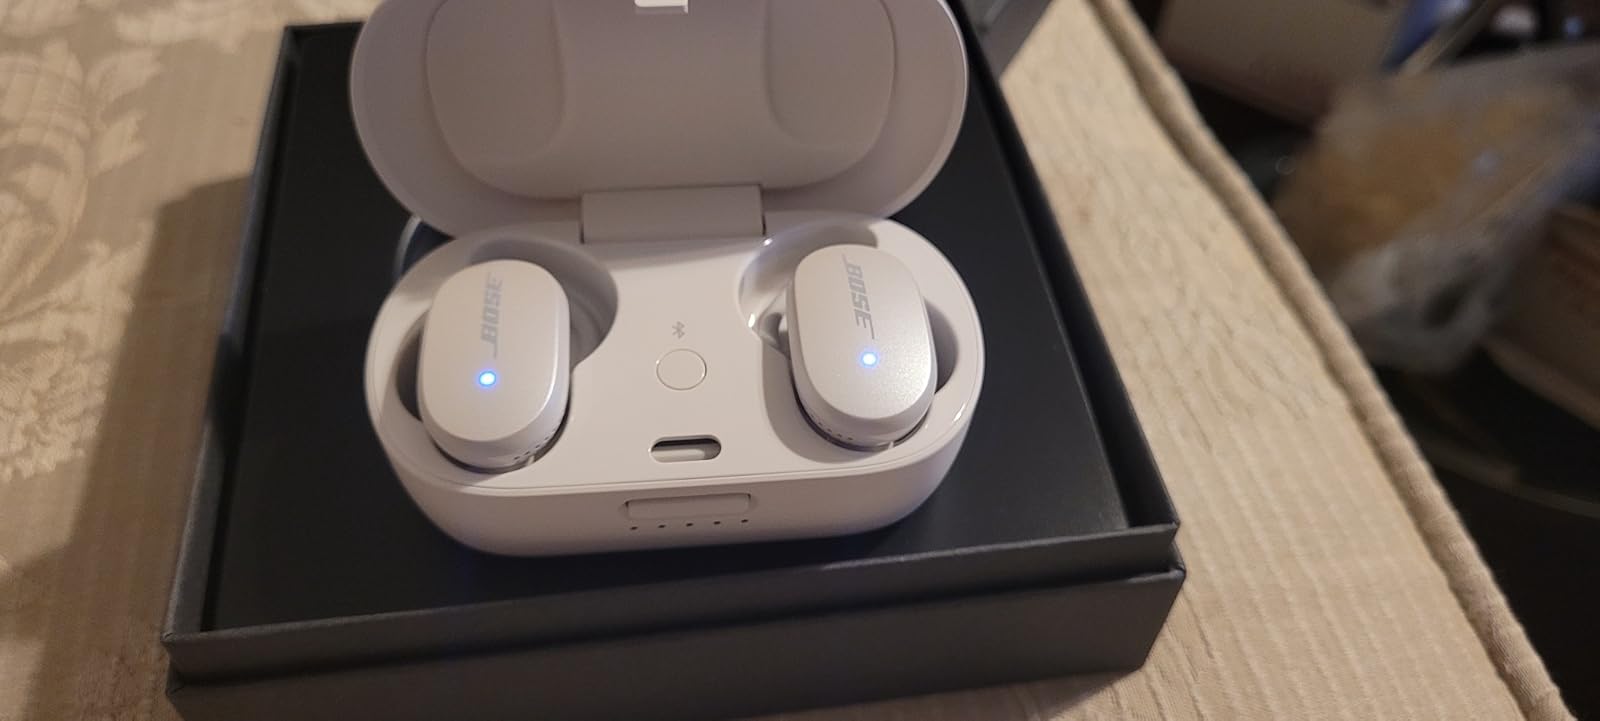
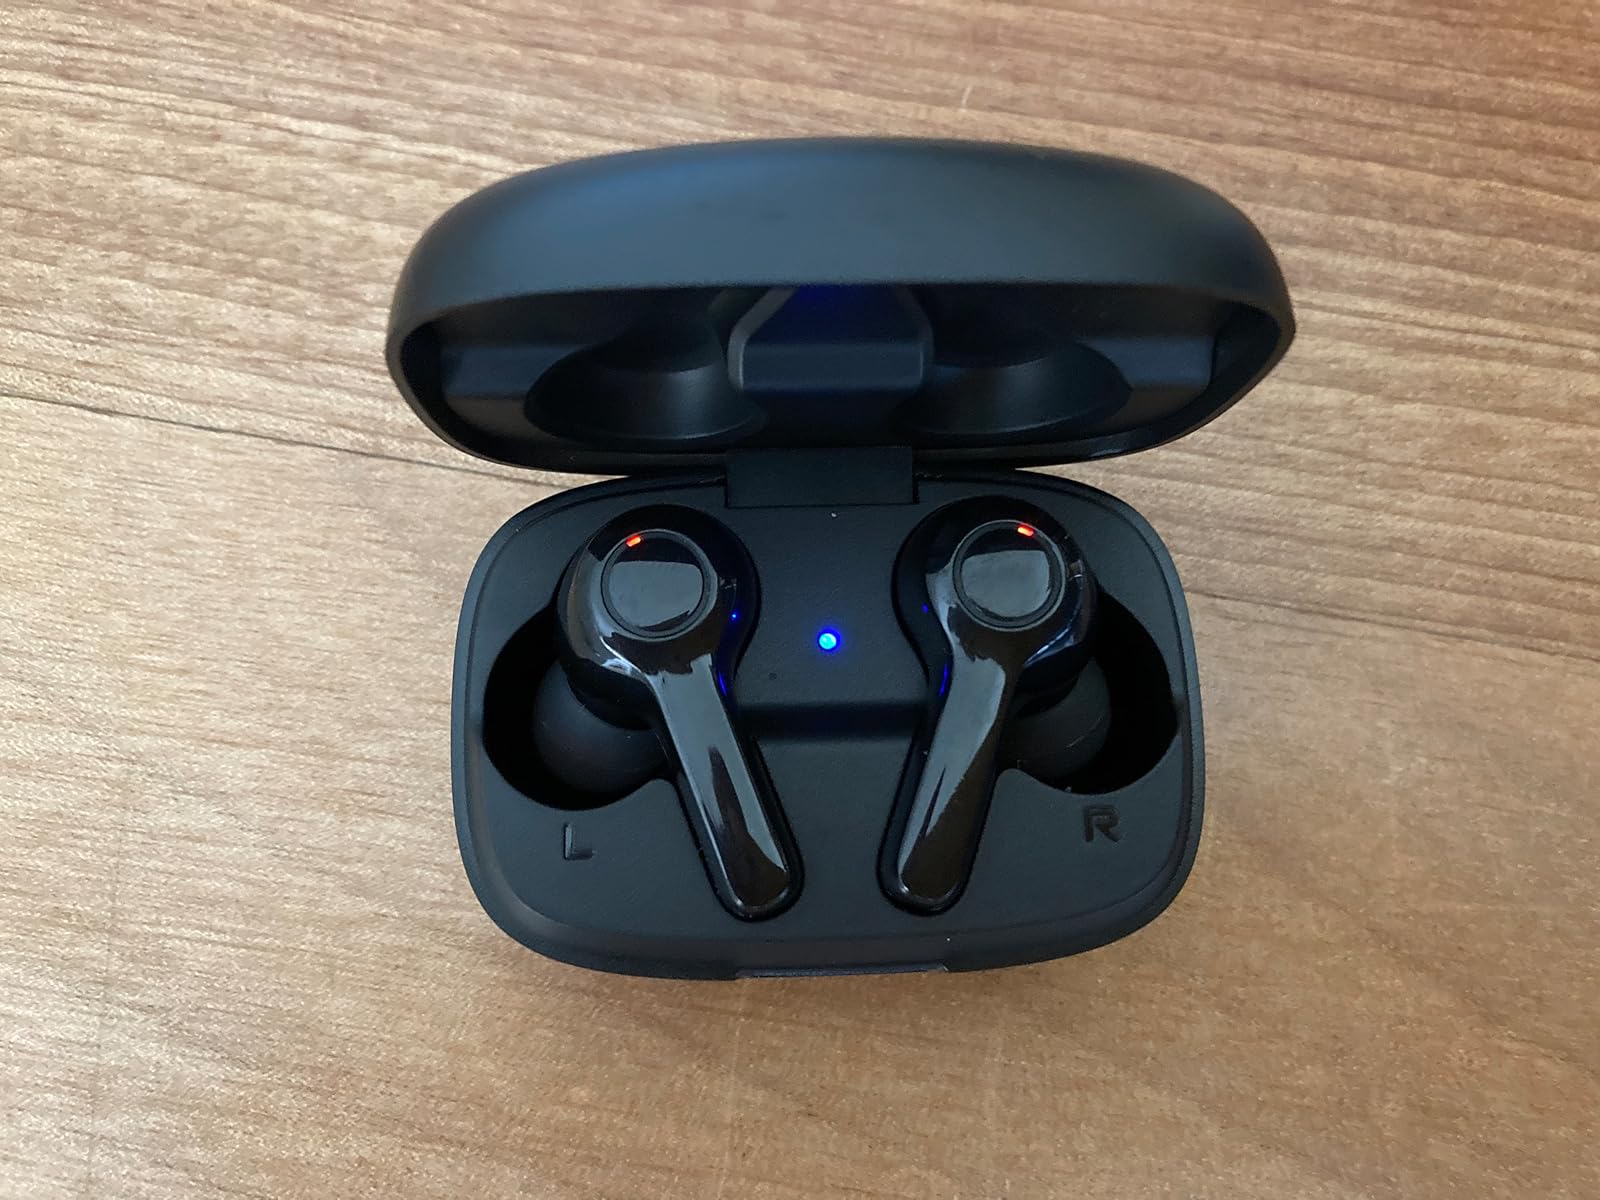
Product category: earbuds
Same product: no